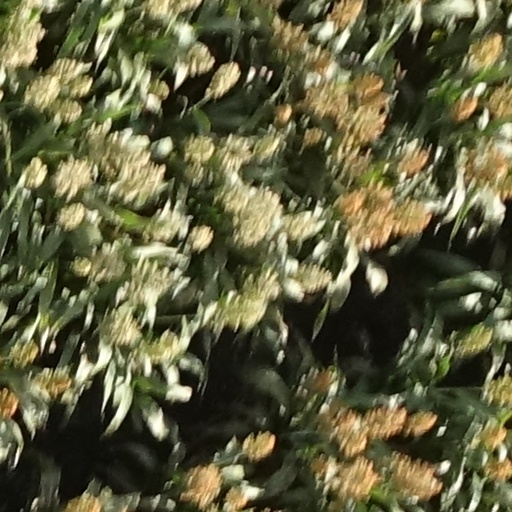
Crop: sorghum